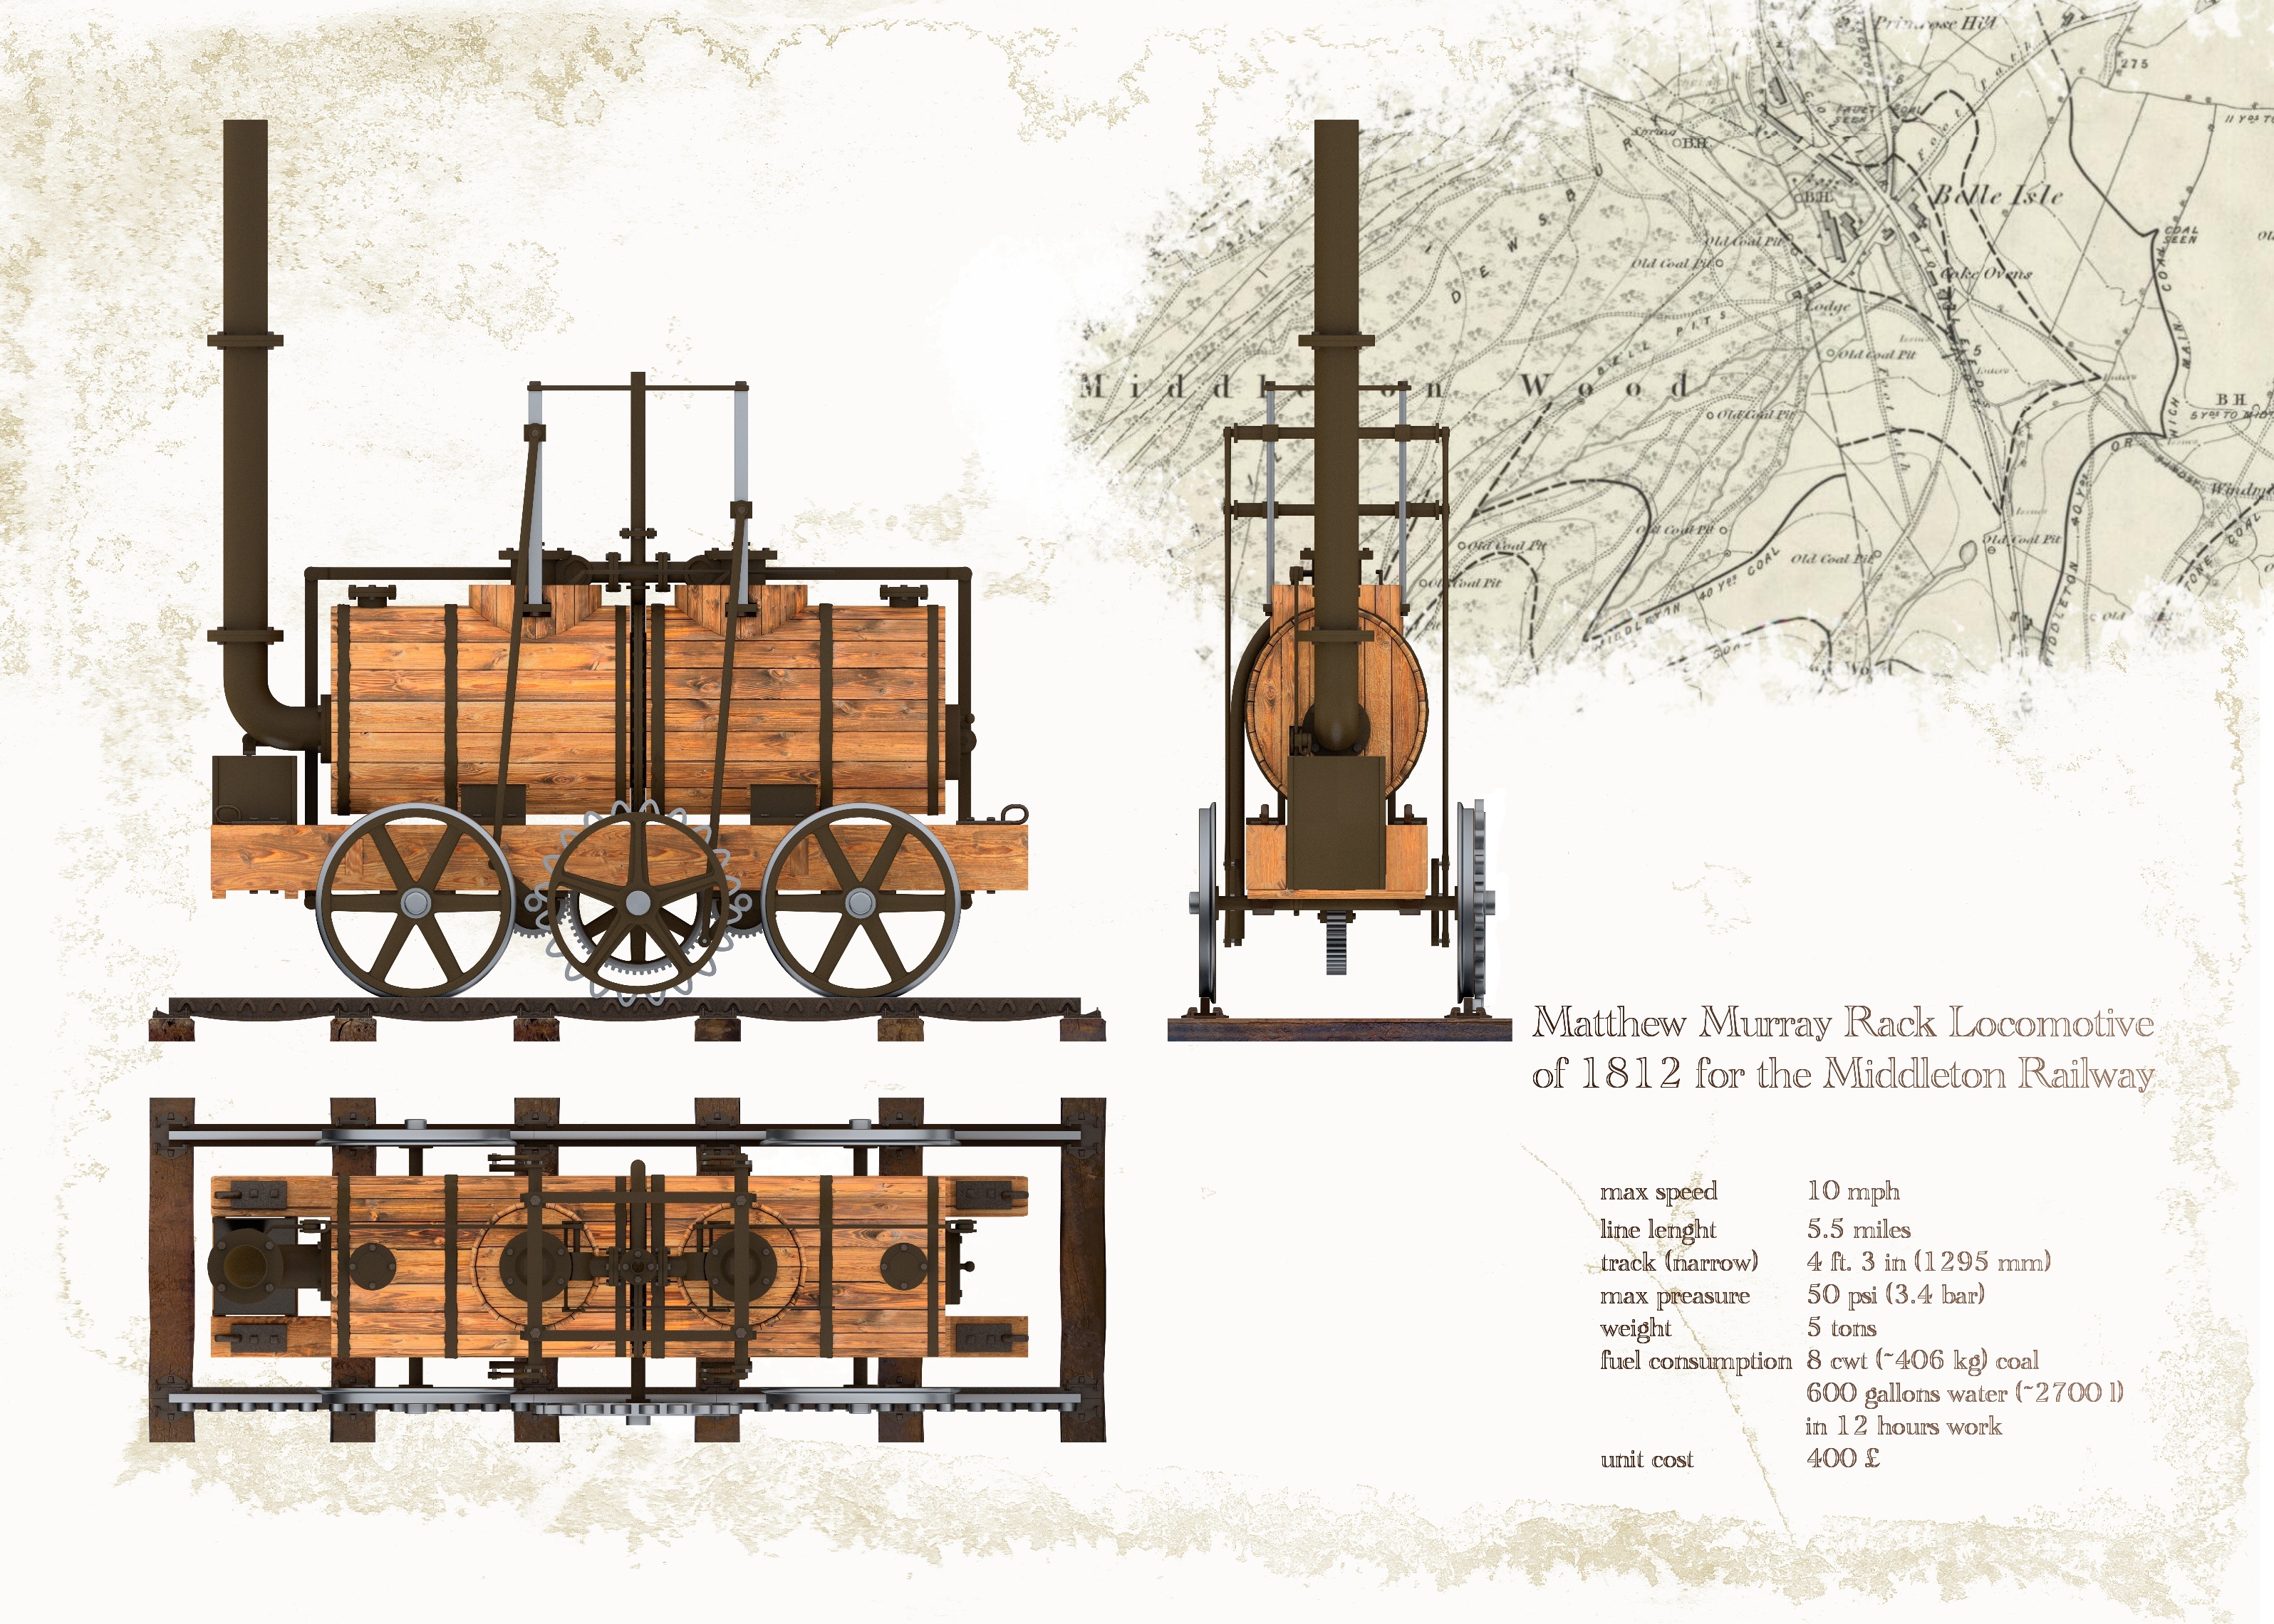
track, vintage, retro, old, transportation, industry, product, locomotive, sketch, drawing, illustration